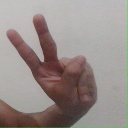
अक्षर: ऐ